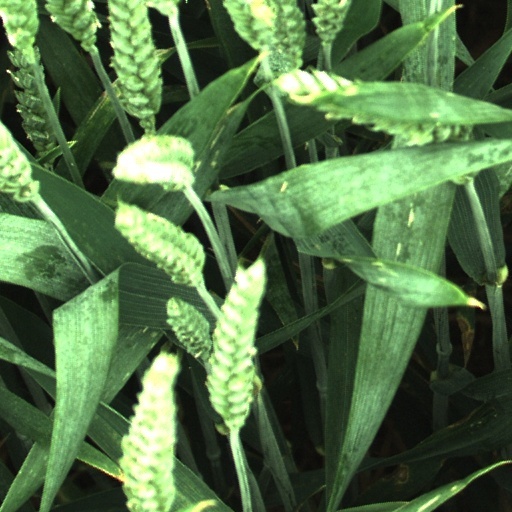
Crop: wheat